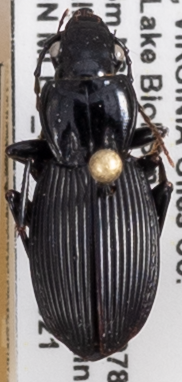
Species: Pterostichus lachrymosus
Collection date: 2021-09-21
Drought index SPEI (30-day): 1.46
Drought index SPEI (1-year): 0.688
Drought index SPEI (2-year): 1.69